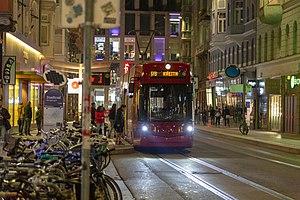
Innsbruck street car 354 at the Rathausgalerien stop on Anichstraße, at night.
Le tramway d'Innsbruck est un réseau de tramway desservant la ville d'Innsbruck, capitale du Tyrol, en Autriche. La première ligne de tramway, à traction à vapeur, a été mise en service en 1891.